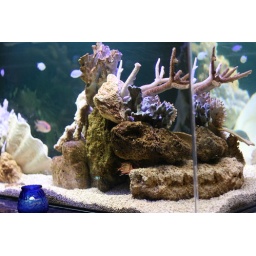
Life in a fish bowl